Johnny Evers

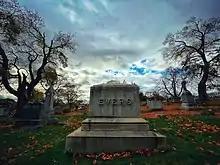
Johnny Evers gravesite at Saint Mary's Cemetery in Troy, New York.

Evers was named the White Sox acting manager for the 1924 season, succeeding Chance, who had been hired as manager during the offseason, was ordered home before the season began, due to poor health. However, Evers suffered from appendicitis during the season, missing time during the year, and the White Sox opened up a managerial search when Chance died in September. The White Sox replaced Evers with Collins after the season.